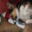
Label: dog